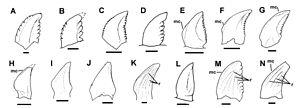
Un taxon poubelle est un terme utilisé par certains taxonomistes pour désigner un taxon « fourre-tout » dont le but est de regrouper des organismes difficiles ou impossibles à classer, dépourvus de caractères uniques distinctifs.
Troodon est un ancien taxon poubelle et un genre éteint potentiellement douteux de dinosaures relativement petits, ressemblant à des oiseaux, connu en Amérique du Nord au Campanien, soit il y a environ 77 Ma. Il comprend au moins une espèce, Troodon formosus, connue au Montana.